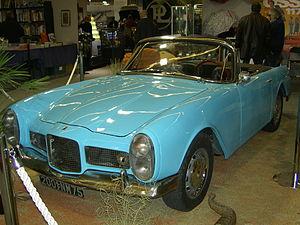
La Facel-Vega Facellia est une voiture sportive française produite entre 1960 et 1963. Elle est née du désir de Jean Daninos de créer un modèle de plus petite taille pouvant s’aligner avec les Alfa Romeo, Porsche et Triumph qui étaient alors les références sportives dans la gamme des cylindrées moyennes.